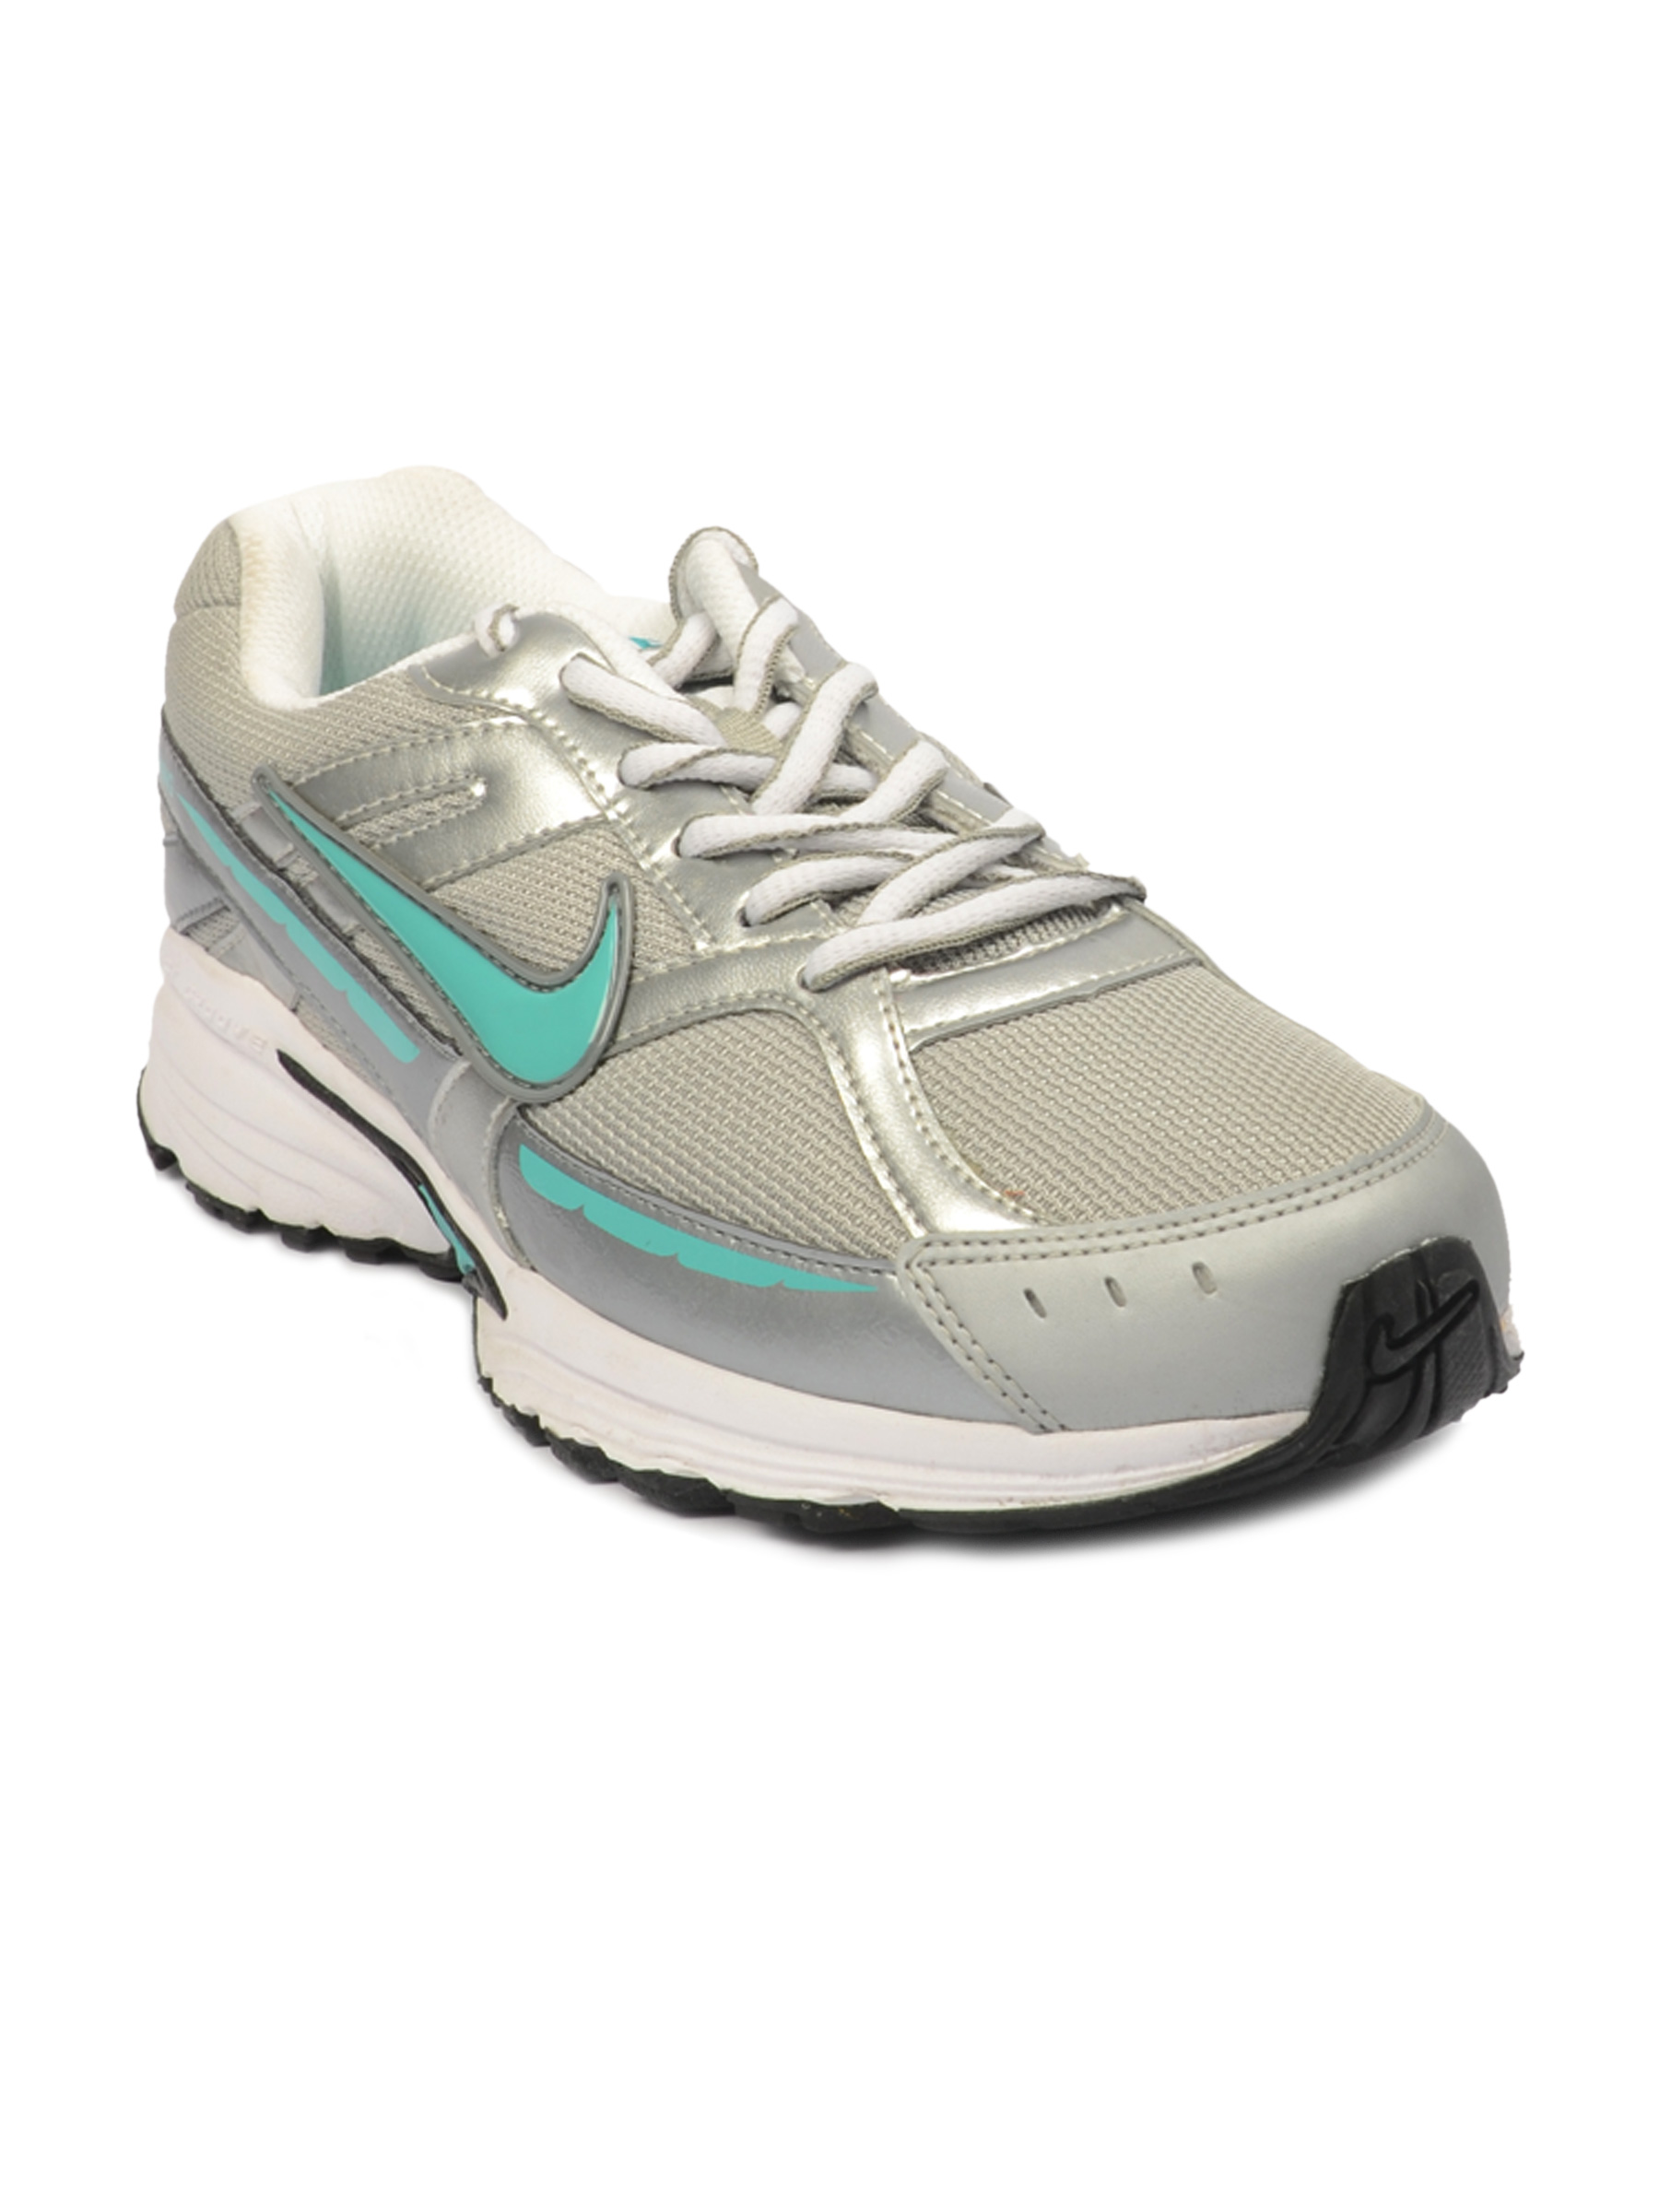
Nike Women Nike Womens Ballista II Silver Sports Shoes
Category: Footwear / Shoes / Sports Shoes
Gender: Women
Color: Silver
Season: Summer 2011
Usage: Sports